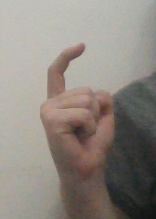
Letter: ra